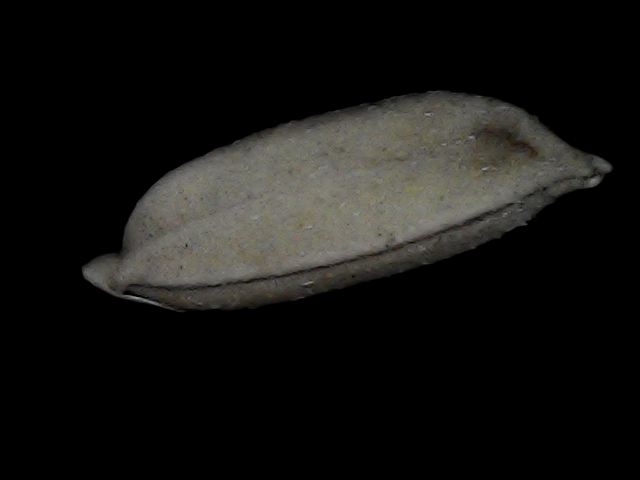
Rice variety: Bd72